Merino

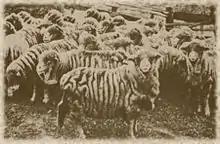
Imported Vermont-type sheep, Australia

The King of Spain also gave some Escurials to the Dutch government in 1790; these thrived in the Dutch Cape Colony (South Africa). In 1788, John MacArthur, from the Clan Arthur (or MacArthur Clan) introduced Merinos to Australia from South Africa.